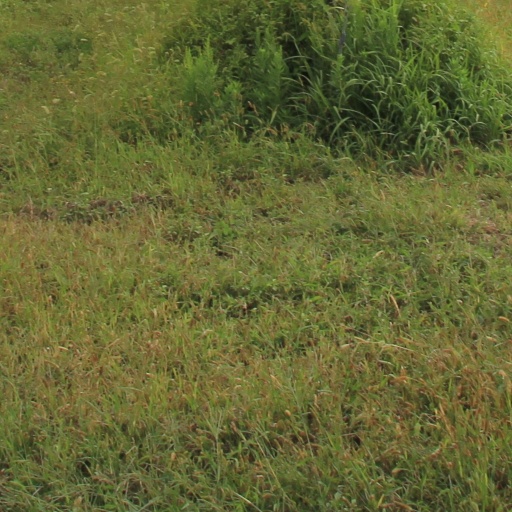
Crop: grape